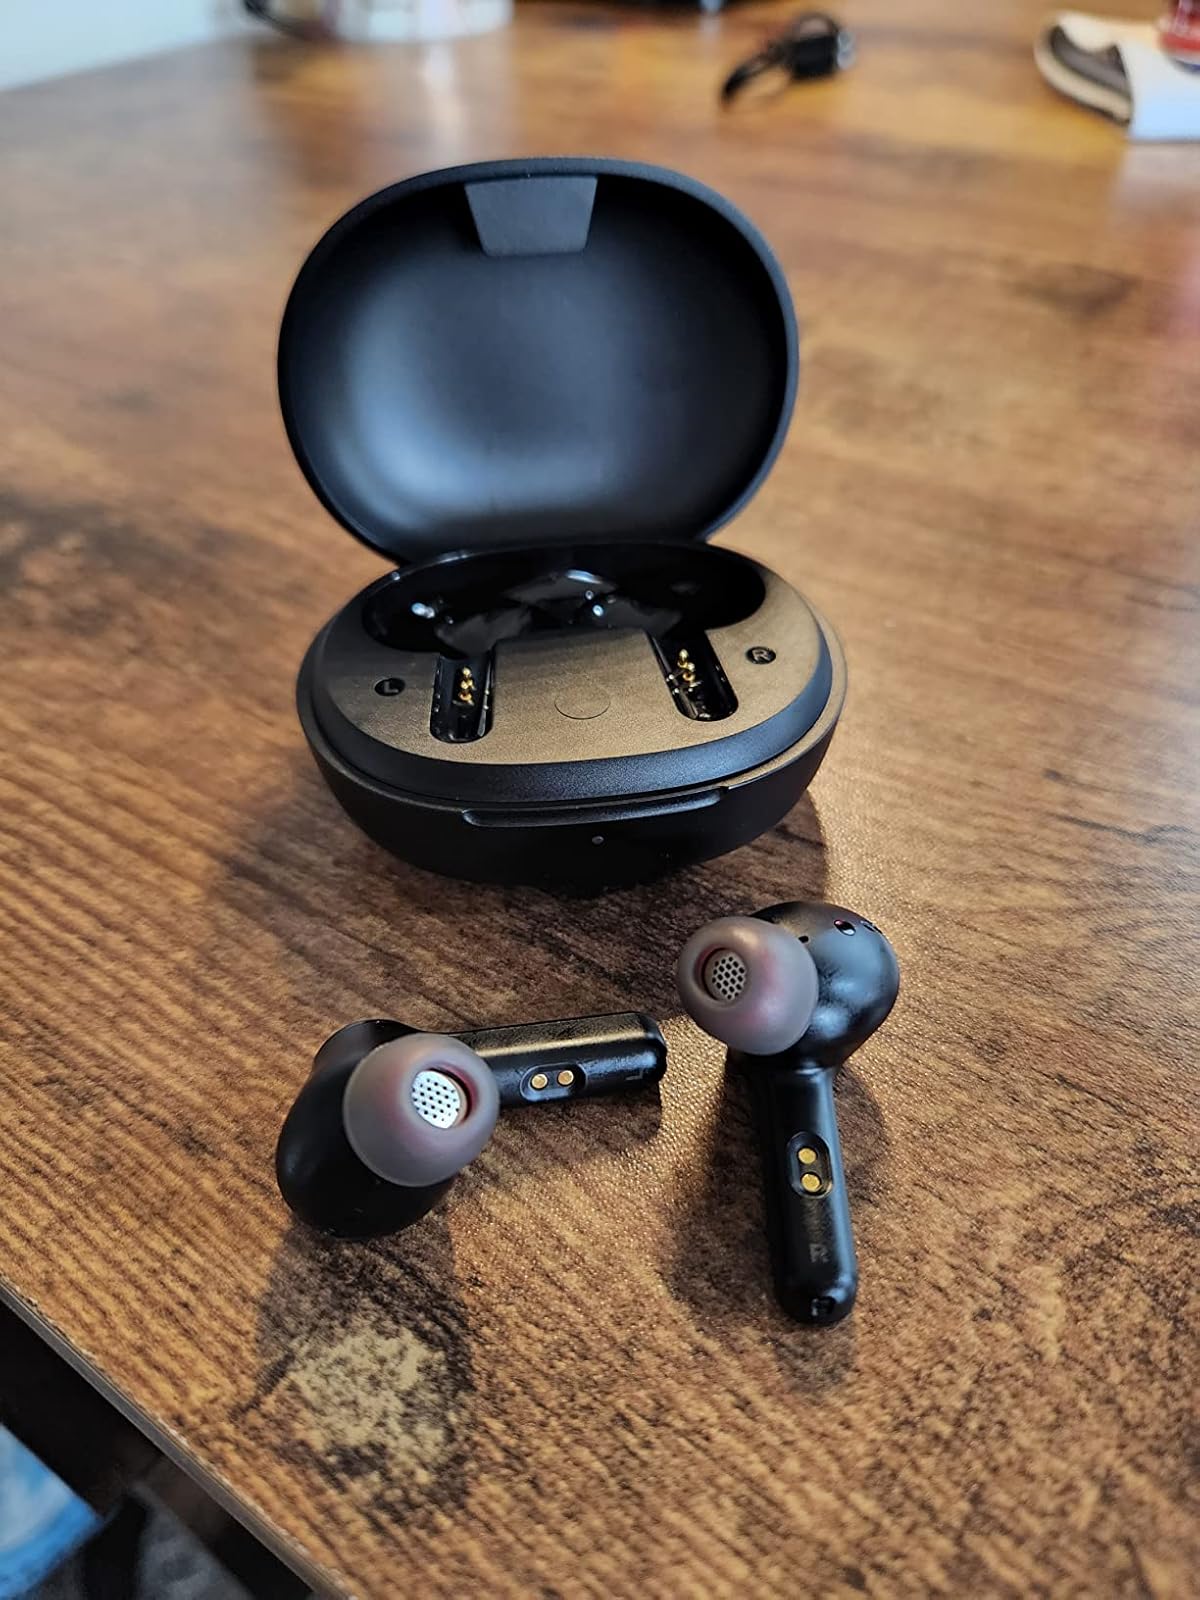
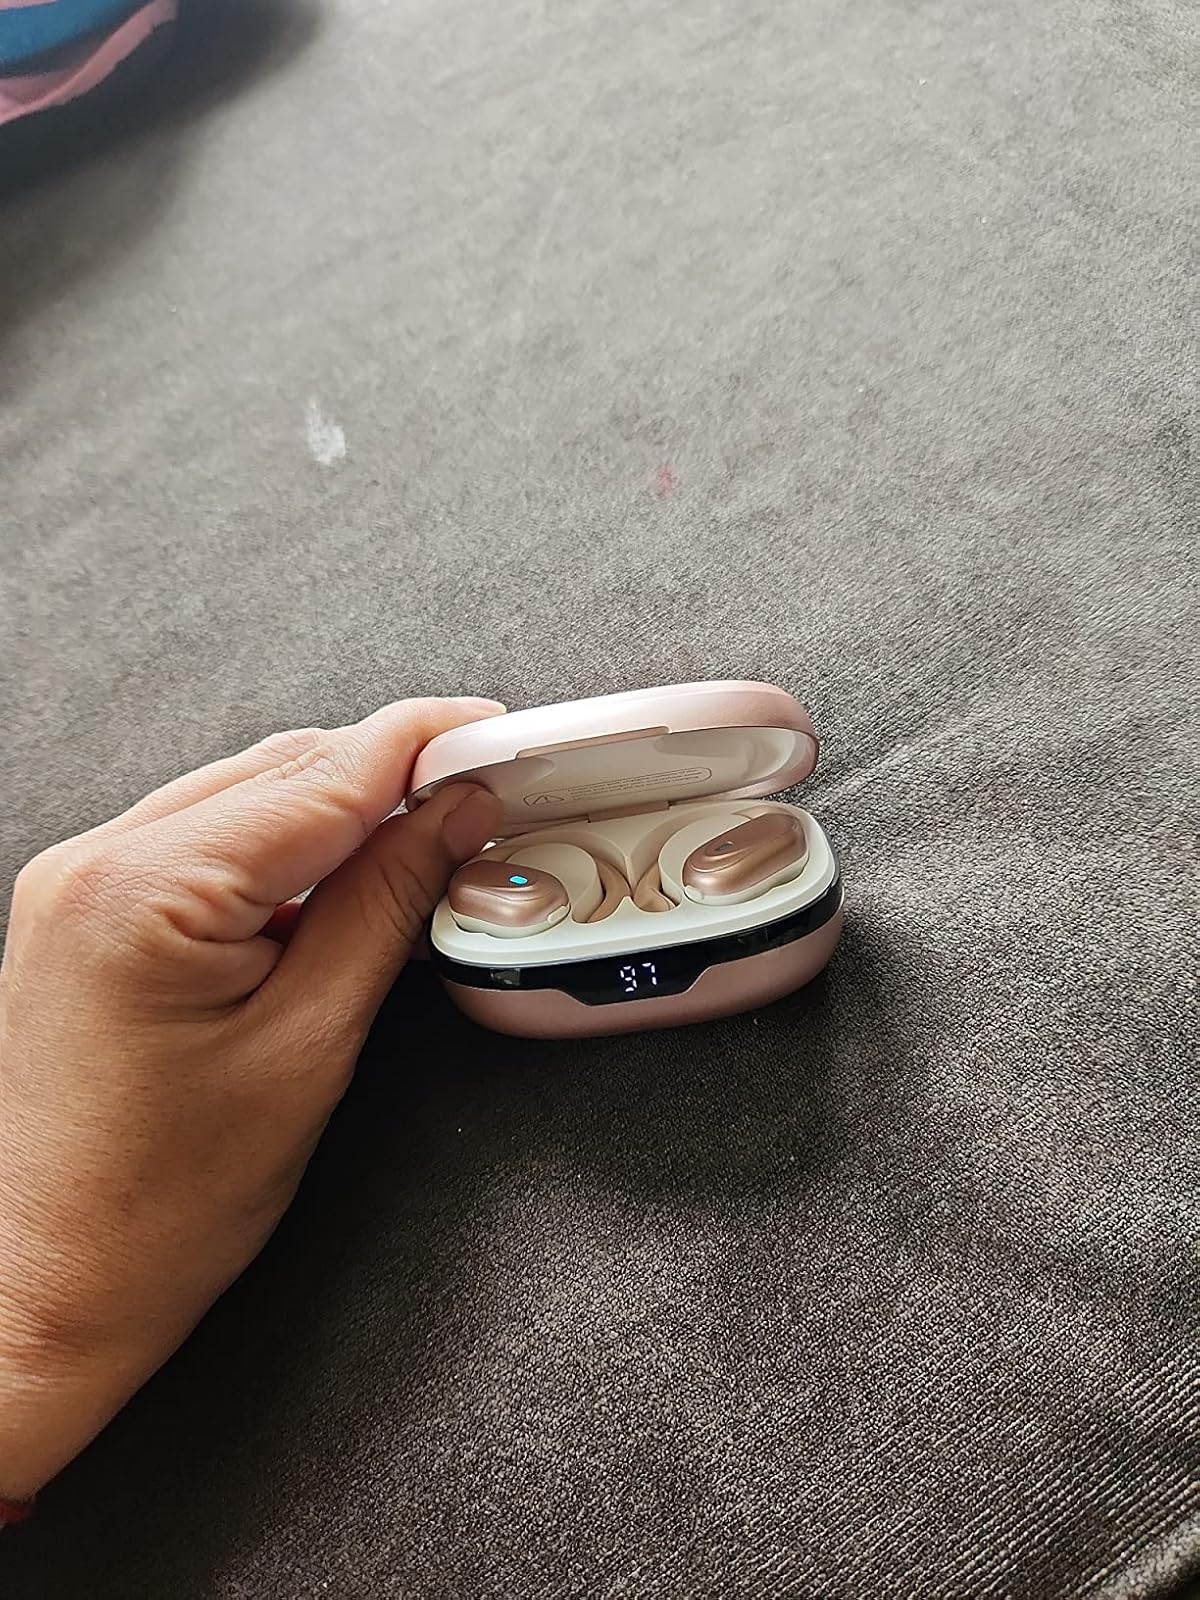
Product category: earbuds
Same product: no